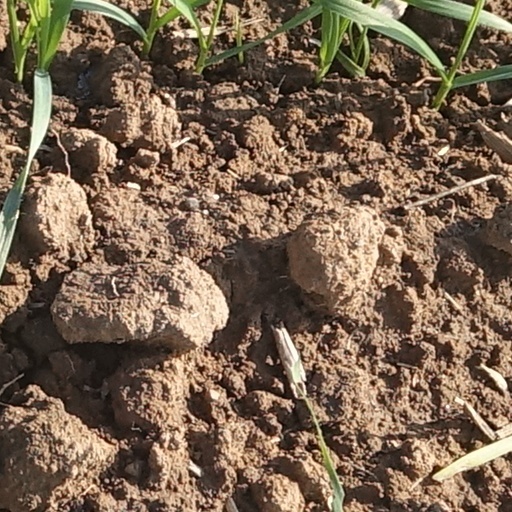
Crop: wheat